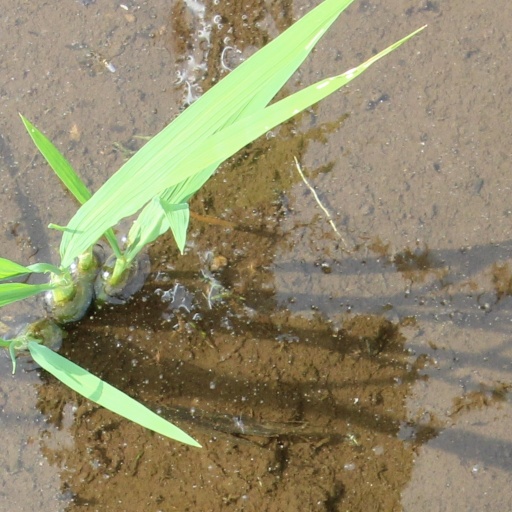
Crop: rice